Whore of the Orient

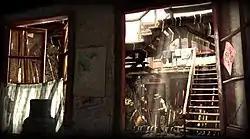
The only screenshot released for "Whore of the Orient"

Following the release of "L.A. Noire" (2011), Team Bondi sought partnerships with other studios for their next title, similar to their former partnership with Rockstar Games. It was reported that no studios were interested in forming a partnership due to prior claims of unethical working practices at Team Bondi. In August 2011, Kennedy Miller Mitchell (KMM) bought Team Bondi's assets and intellectual property, and staff were given the option to join KMM. The team was absorbed into KMM Interactive Entertainment, a subsidiary of Kennedy Miller Mitchell, and development on "Whore of the Orient" continued. Warner Bros. Interactive Entertainment was said to have pulled out from their interest in the project sometime in late 2012. In April 2013, it was rumoured that the former Team Bondi team was laid off, and that the game was put on hold. Doug Mitchell of Kennedy Miller Mitchell released a comment stating that the company had not given up on the project, and that they were still seeking the right investor, neither confirming nor denying the status of the former Team Bondi team. In June of that year, KMM received worth of funding for the project from Screen NSW, an Australian trade and investment board.